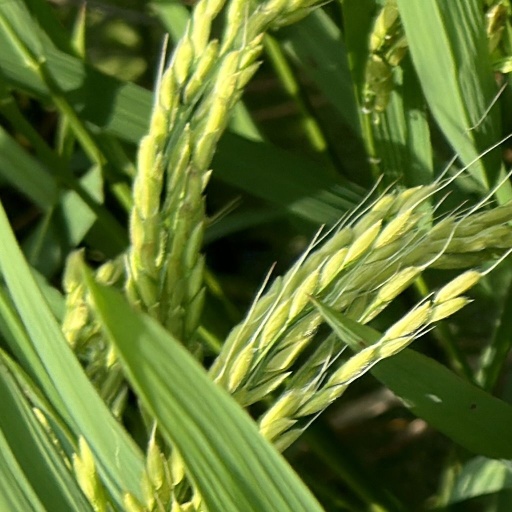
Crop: rice